Momo Yansané

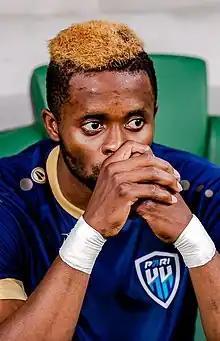
Yansané during his loan spell at Nizhny Novgorod

Momo Yansané (born 29 July 1997) is a Guinean professional footballer who plays as a forward for